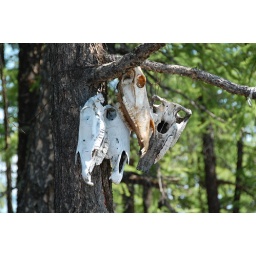
honored horses have their skulls hung in trees